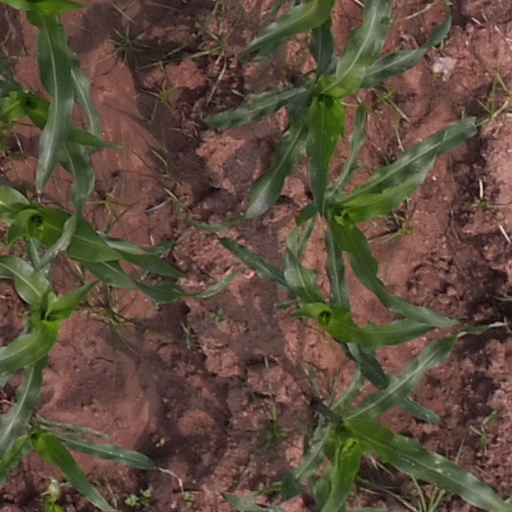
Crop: maize; corn